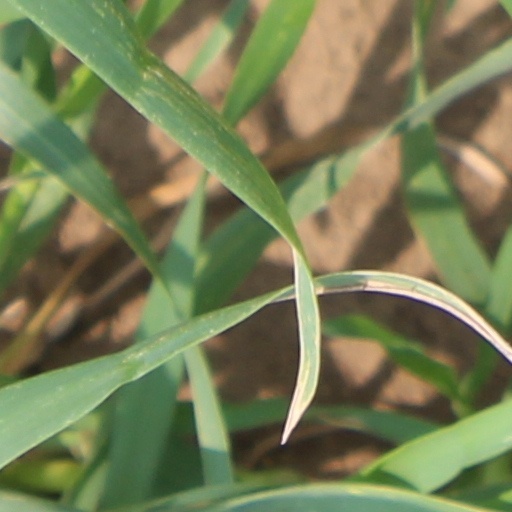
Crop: wheat